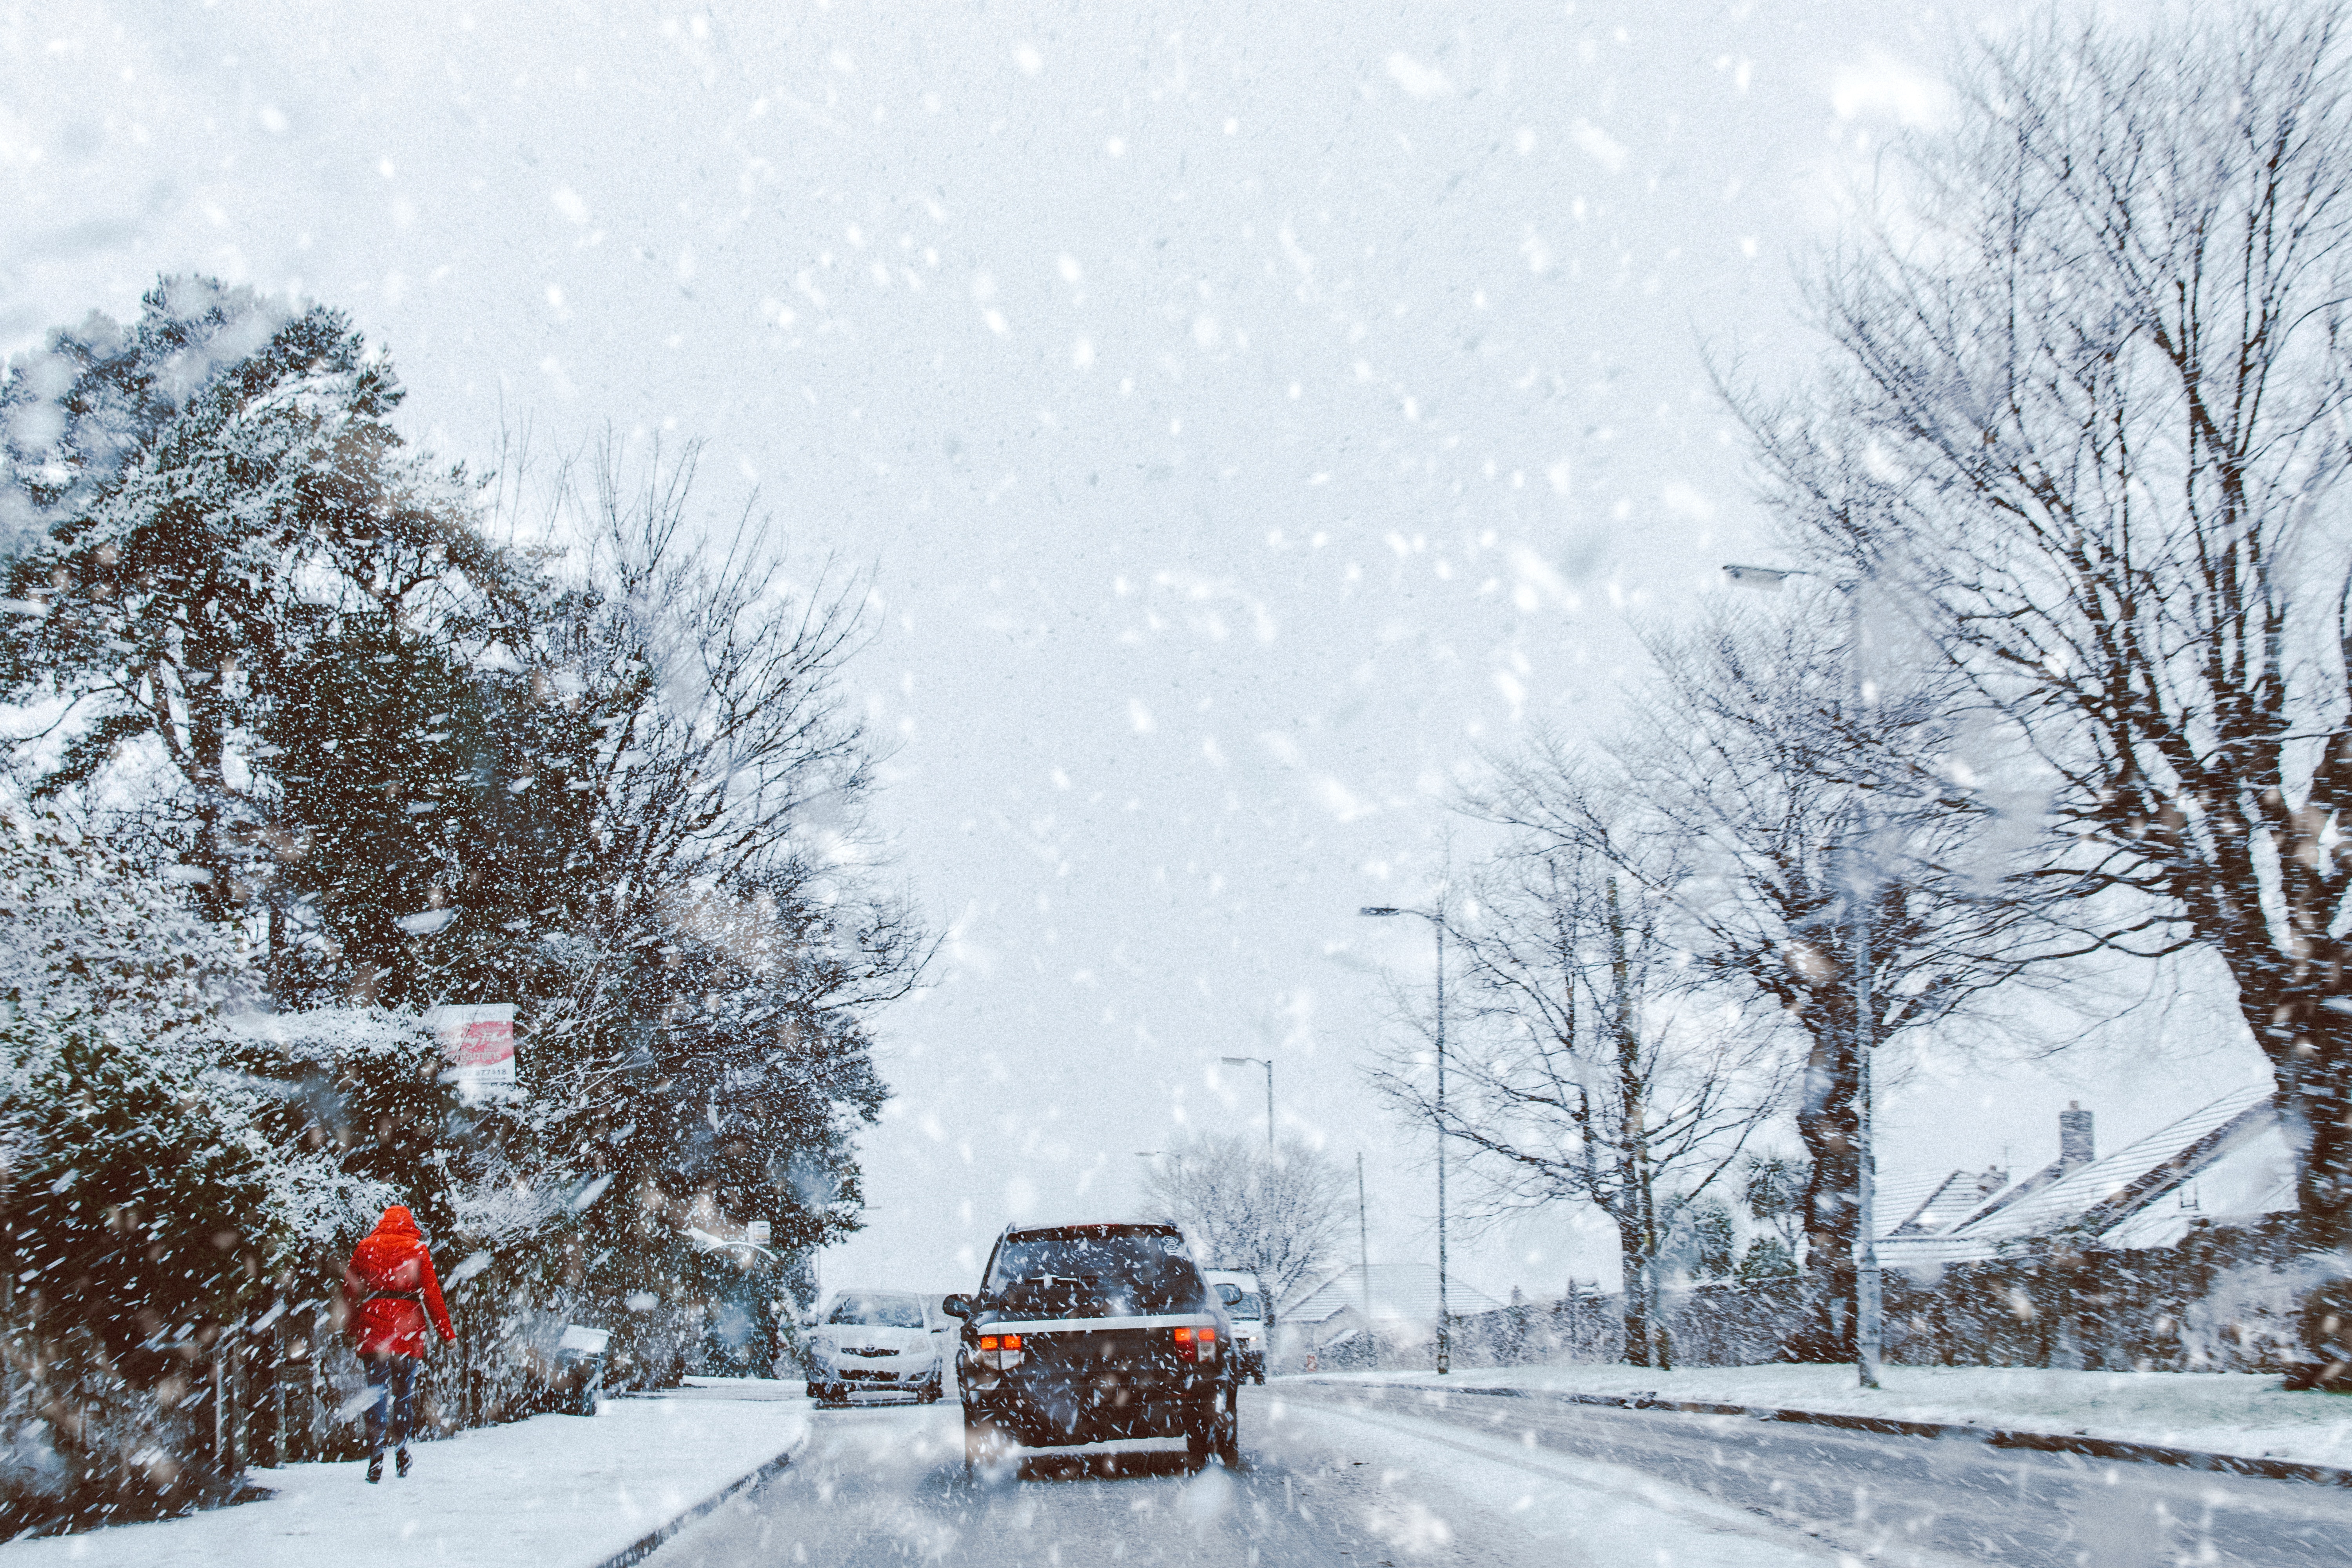
snow, winter, freezing, tree, motor vehicle, winter storm, road, lane, vehicle, sky, mode of transport, blizzard, car, infrastructure, rain and snow mixed, thoroughfare, precipitation, event, frost, plant, branch, geological phenomenon, ice, mountain, automotive window part, road surface, street, windscreen wiper, family car, windshield